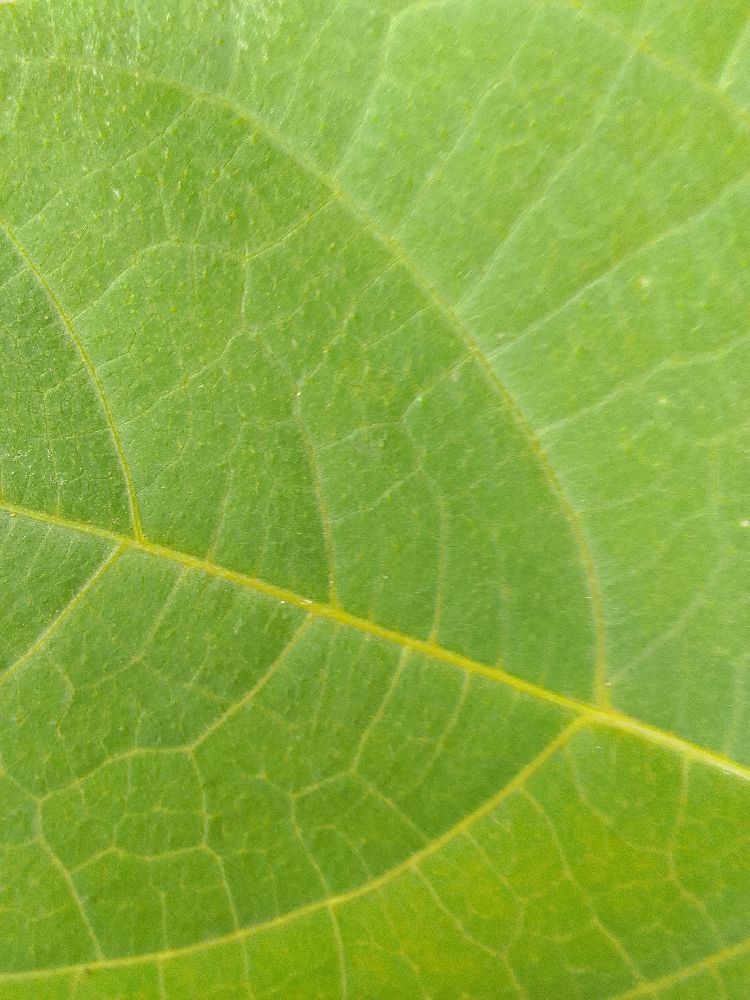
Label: healthy